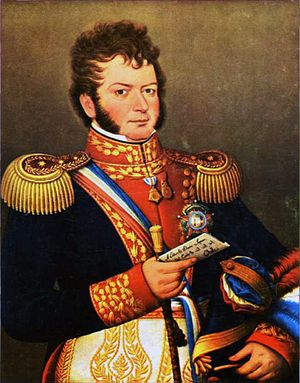
Chile / Historie / Uafhængighed fra Spanien
Bernardo O'Higgins, øverste diktator i Chile
Chile, officielt Republikken Chile, er et land i Sydamerika. Chile er klemt inde mellem Andesbjergene i øst og Stillehavet i vest. Det grænser op til Peru i nord, Bolivia i nordøst, Argentina i øst og Drakestrædet i syd. Chile omfatter også territorierne Juan Fernández, Salas y Gómez, Desventuradas og Påskeøen. Chile gør også krav på et 1,25 millioner km² stort område af Antarktis. Disse krav er dog suspenderet under Antarktistraktaten.